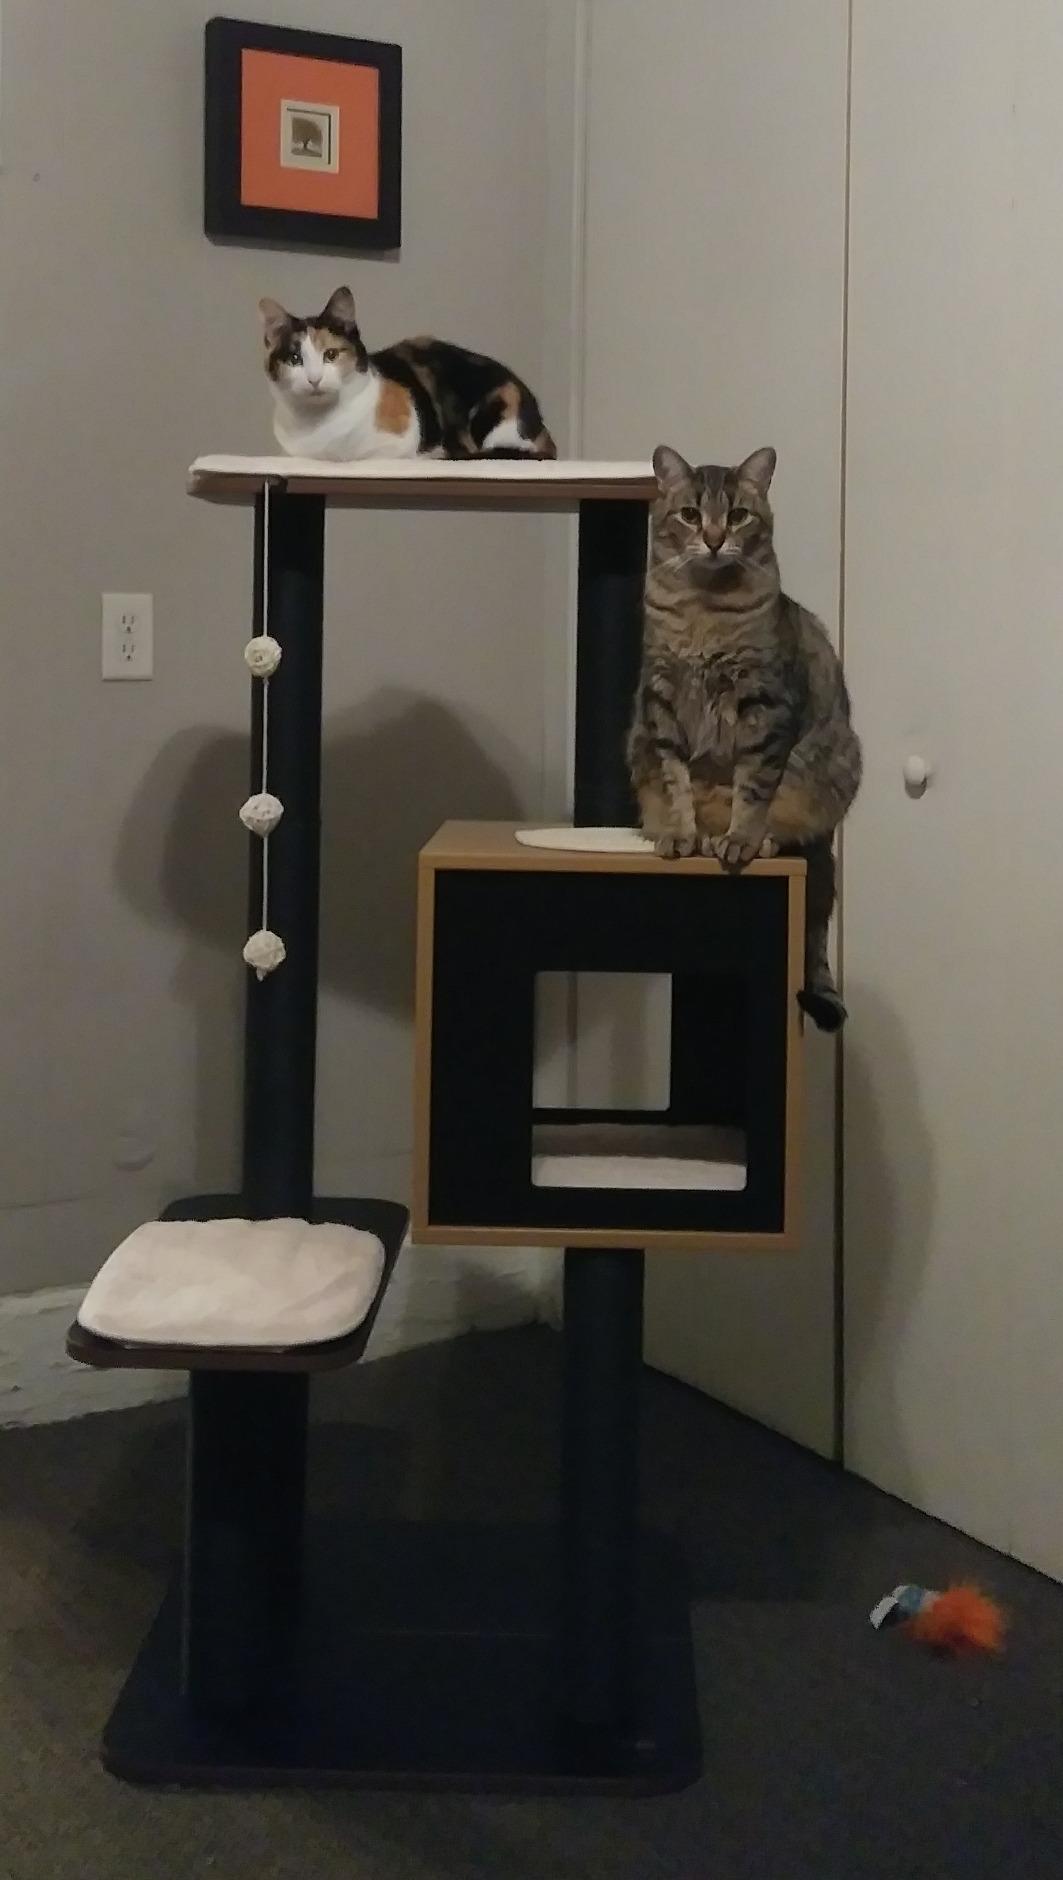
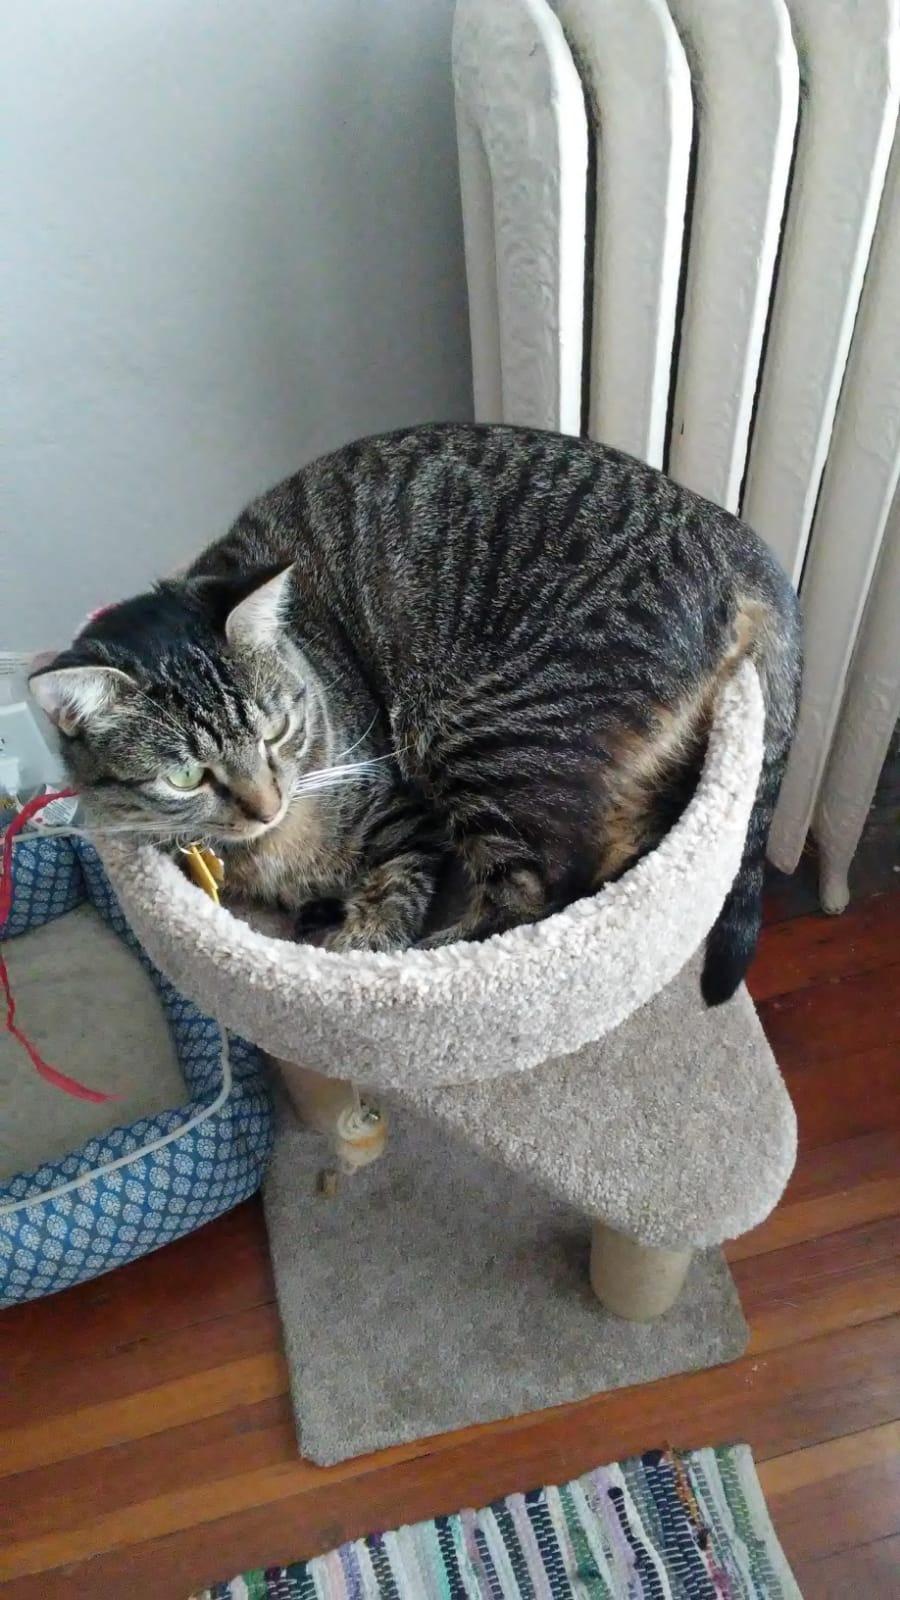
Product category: items_cat tree
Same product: no